Alias season 1

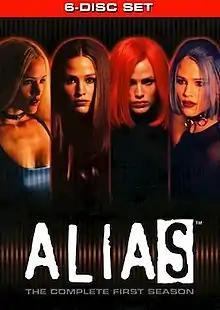
Season 1 DVD cover

The first season of "Alias" premiered September 30, 2001 on ABC and concluded May 12, 2002 and was released on DVD in region 1 on September 2, 2003. Guest stars in season one include Sir Roger Moore, Terry O'Quinn, Quentin Tarantino, and Gina Torres.